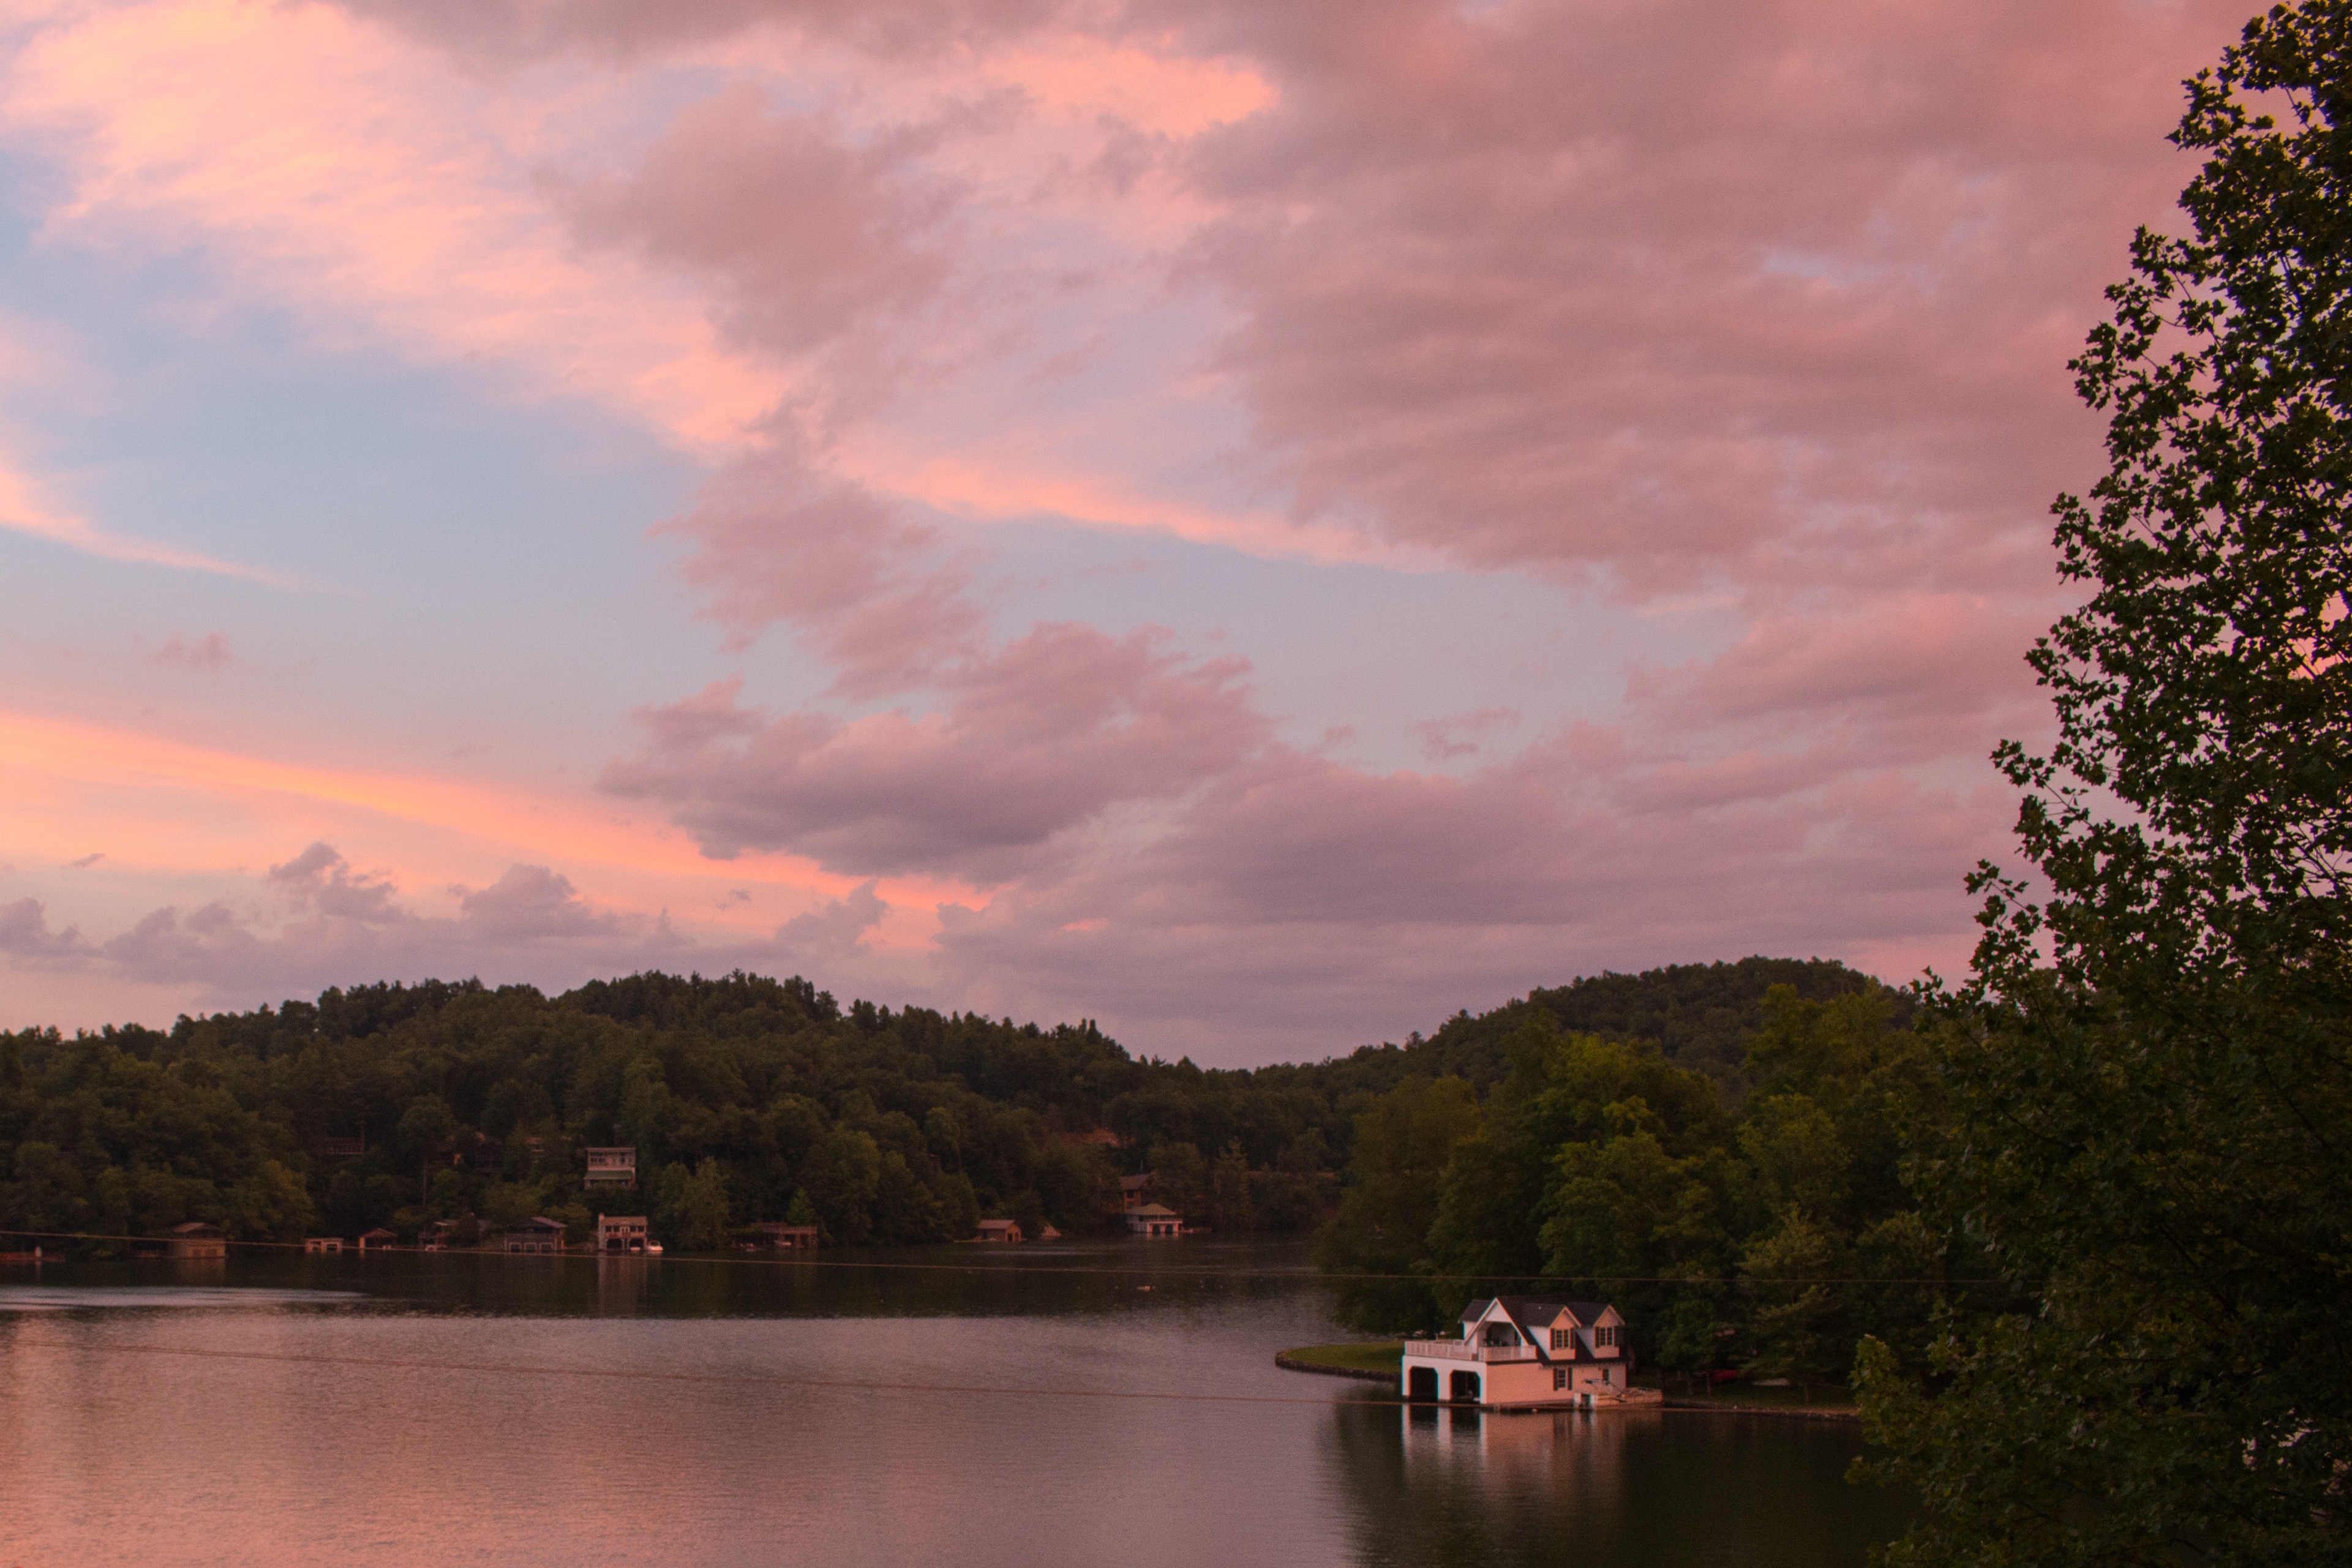
landscape, tree, nature, mountain, cloud, sky, sunrise, sunset, morning, lake, dawn, river, dusk, evening, reflection, loch